Double First-Class Construction

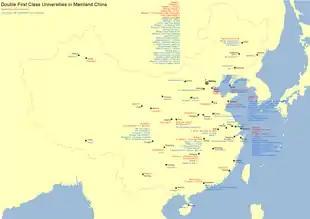
Map of the universities and colleges selected for the Double First-Class Construction

The World First-Class Universities and First-Class Academic Disciplines Construction, together known as Double First-Class Construction, is a higher education development and sponsorship scheme of the Chinese central government, initiated in 2015. There are 147 universities and colleges selected to be part of the program.